Constantinos Apostolou Doxiadis

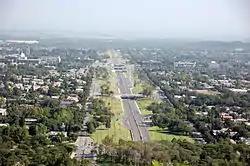
Islamabad, The capital of Pakistan

One of his best-known town planning works is Islamabad. Designed as a new city it was fully realised, unlike many of his other proposals in already existing cities, where shifting political and economic forces did not allow full implementation of his plans. The plan for Islamabad, separates cars and people, allows easy and affordable access to public transport and utilities and permits low cost gradual expansion and growth without losing the human scale of his "communities".